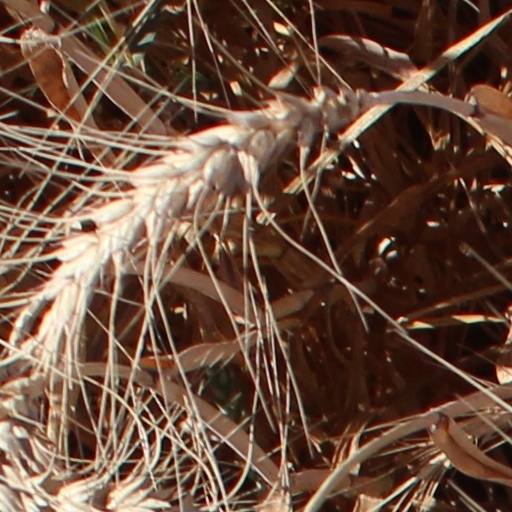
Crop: wheat